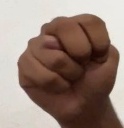
ASL sign: N